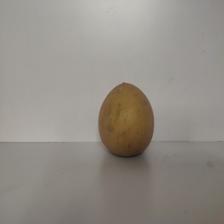
Size: Large